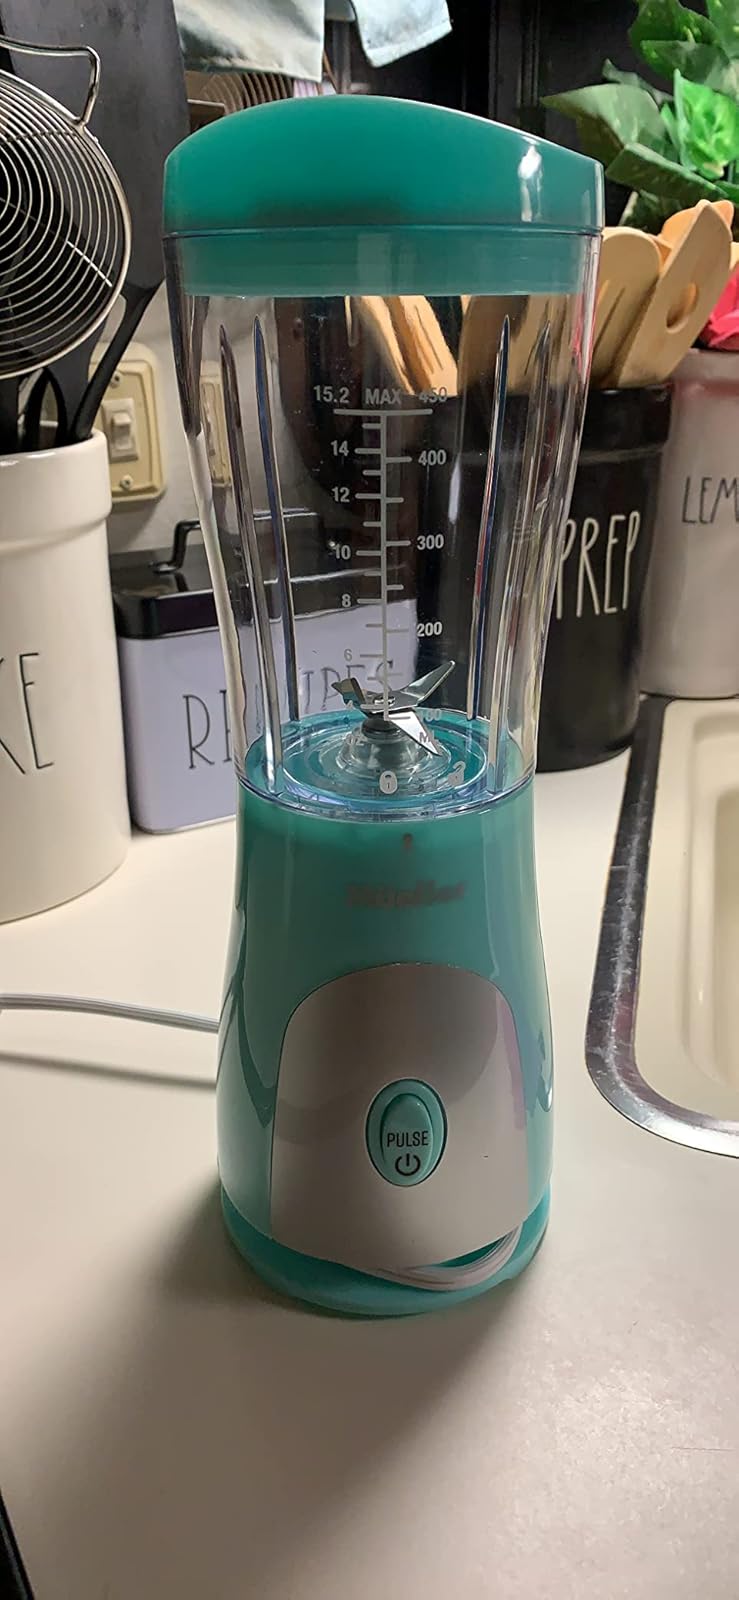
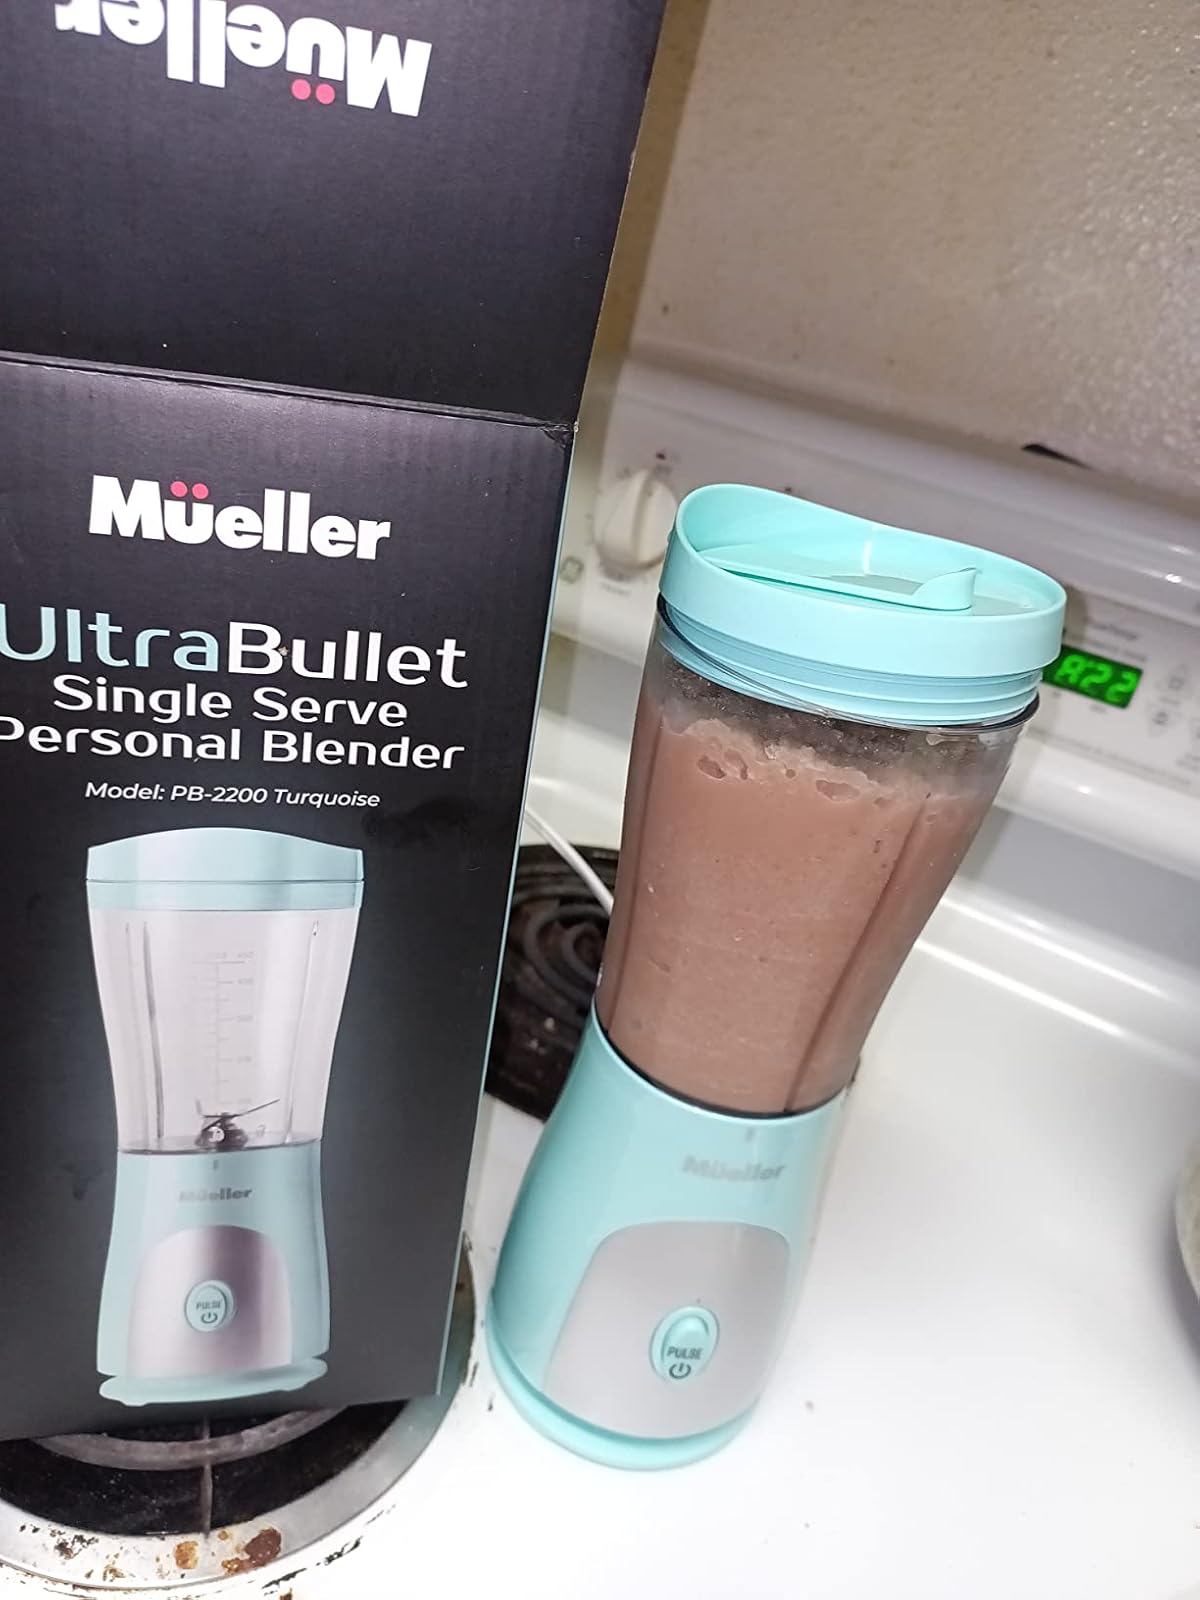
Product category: items_blender
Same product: yes